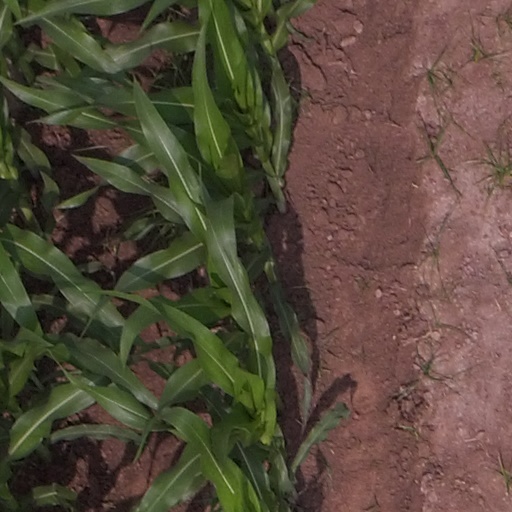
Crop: maize; corn